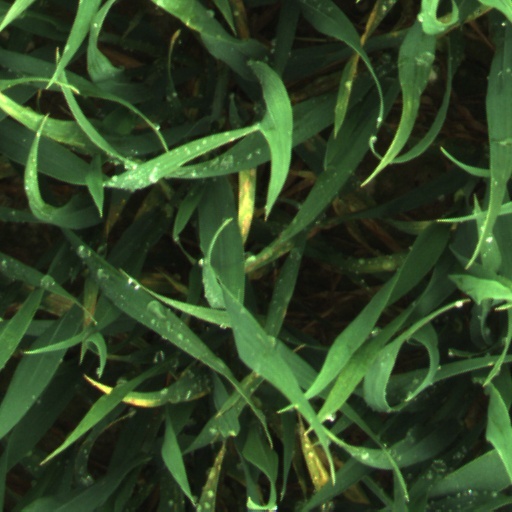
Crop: wheat